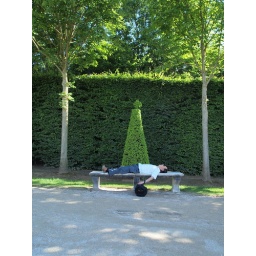
under the green wall